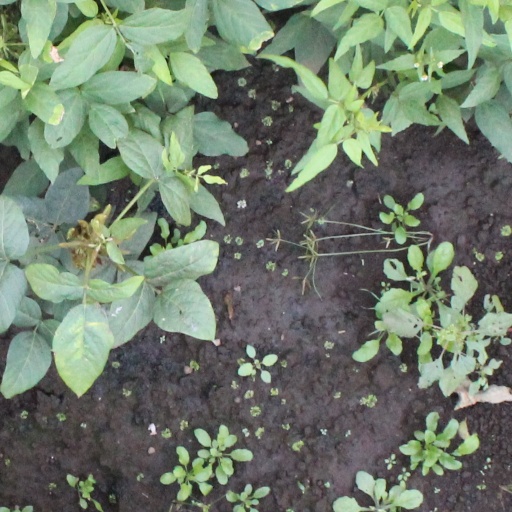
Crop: soybean